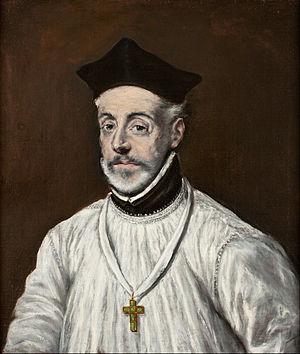
Diego de Covarrubias y Leyva ou Covarruvias y Leiva est un homme d'Église espagnol de la Renaissance, ayant été évêque de Ségovie.